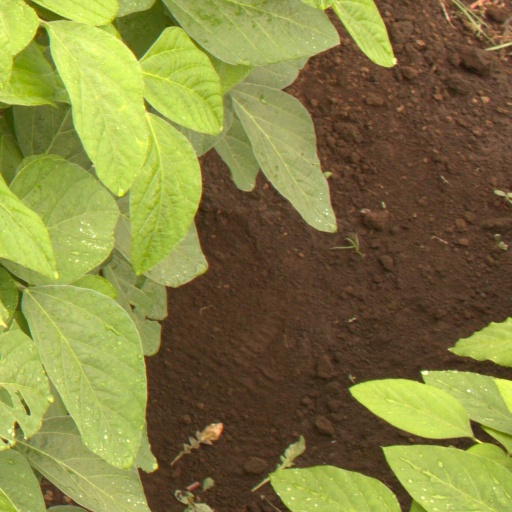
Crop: soybean